Mount Otto

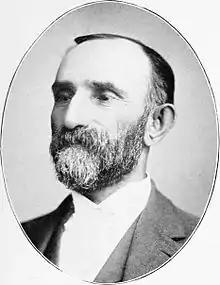
Otto Mears

The mountain's toponym was officially adopted in 1970 by the United States Board on Geographic Names to commemorate Otto Mears (1840–1931), early pioneer in the San Luis Valley and interpreter-negotiator for early Indian treaties, developer of roads, railroads, and mining and milling operations in the San Juan Mountains region. Notably, he built the Million Dollar Highway, and built and operated a historic toll road over nearby Poncha Pass into the valley. There is a Mears Peak in the Sneffels Range of the San Juans which is also named after him.